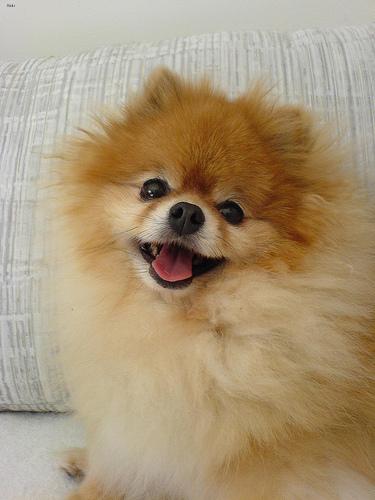
Breed: pomeranian